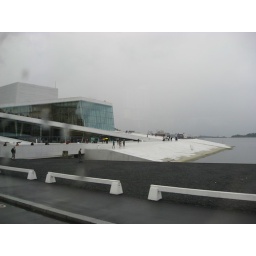
Unfortunately seen through a bus window in the pouring rain.